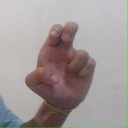
अक्षर: अ